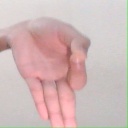
अक्षर: ज्ञ